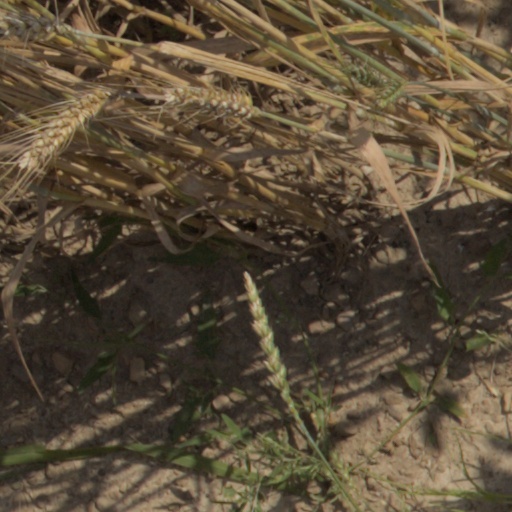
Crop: wheat